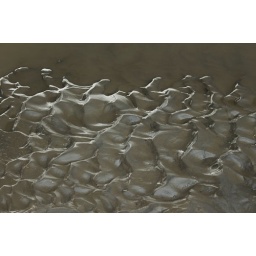
The impressions in the sand created so naturally by the water of River Yamuna.